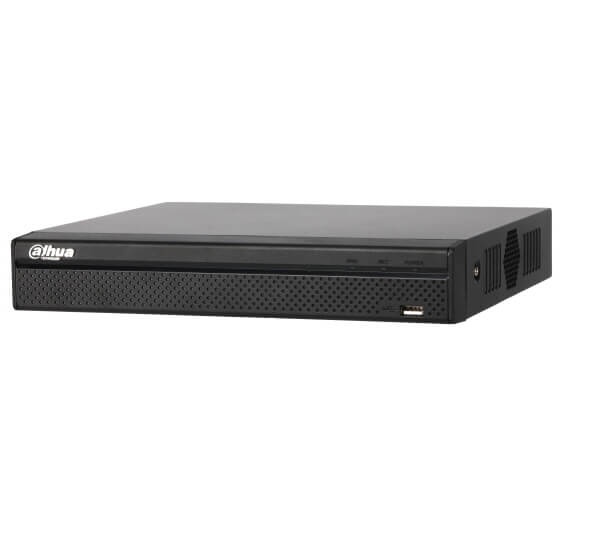
DAHUA 8CH XVR (Upgrade old system to 4K) DH-XVR5108HS-4KL-I3
Upgrade Analogue CCTV To 4K Dahua CVI WizSense XVR Dahua 8 Channel Penta-brid 4K Mini 1U WizSense Digital Video Recorder H.265+/H.265 dual-stream video compression Supports Full-channel AI Coding Supports HDCVI/AHD/TVI/CVBS/IP video inputs Max 16 channels IP camera inputs, each channel up to 8MP; Max 128 Mbps incoming bandwidth Up to 2 channels video stream (analog channel) Perimeter Protection Up to 8 channels video stream (analog channel) SMD Plus Up to 2 channels video stream (analog channel) human face recognition IoT & POS functionalities HD-RECORDER NUMBER OF CHANNELS 8CH NUMBER OF BNC PORTS 8*BNC PORTS NUMBER OF HARD DISK BAY 1*HDD TECHNOLOGY RECORDERS INCOMING BANDWIDTH 128 Mbps Incoming MAXIMUM RESOLUTION SUPPORT 4K Downloads XVR5108HS-4KL-I3_datasheet_20220315 Digital Video Recorder_Quick Start Guide_V1.0.0-Eng Dahua HDCVI AI DVR_User's Manual_V2.1.0-Eng DH-XVR5108HS-4KL-I3_DIMENSIONS DH-XVR5108HS-4KL-I3_PORT
Brand: Dahua
Category: Electronics > Video > Video Players & Recorders > Digital Video Recorders